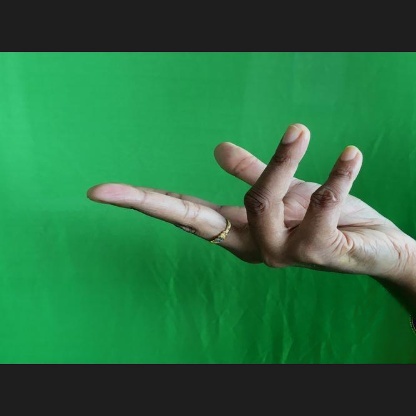
Mudra: Alapadmam